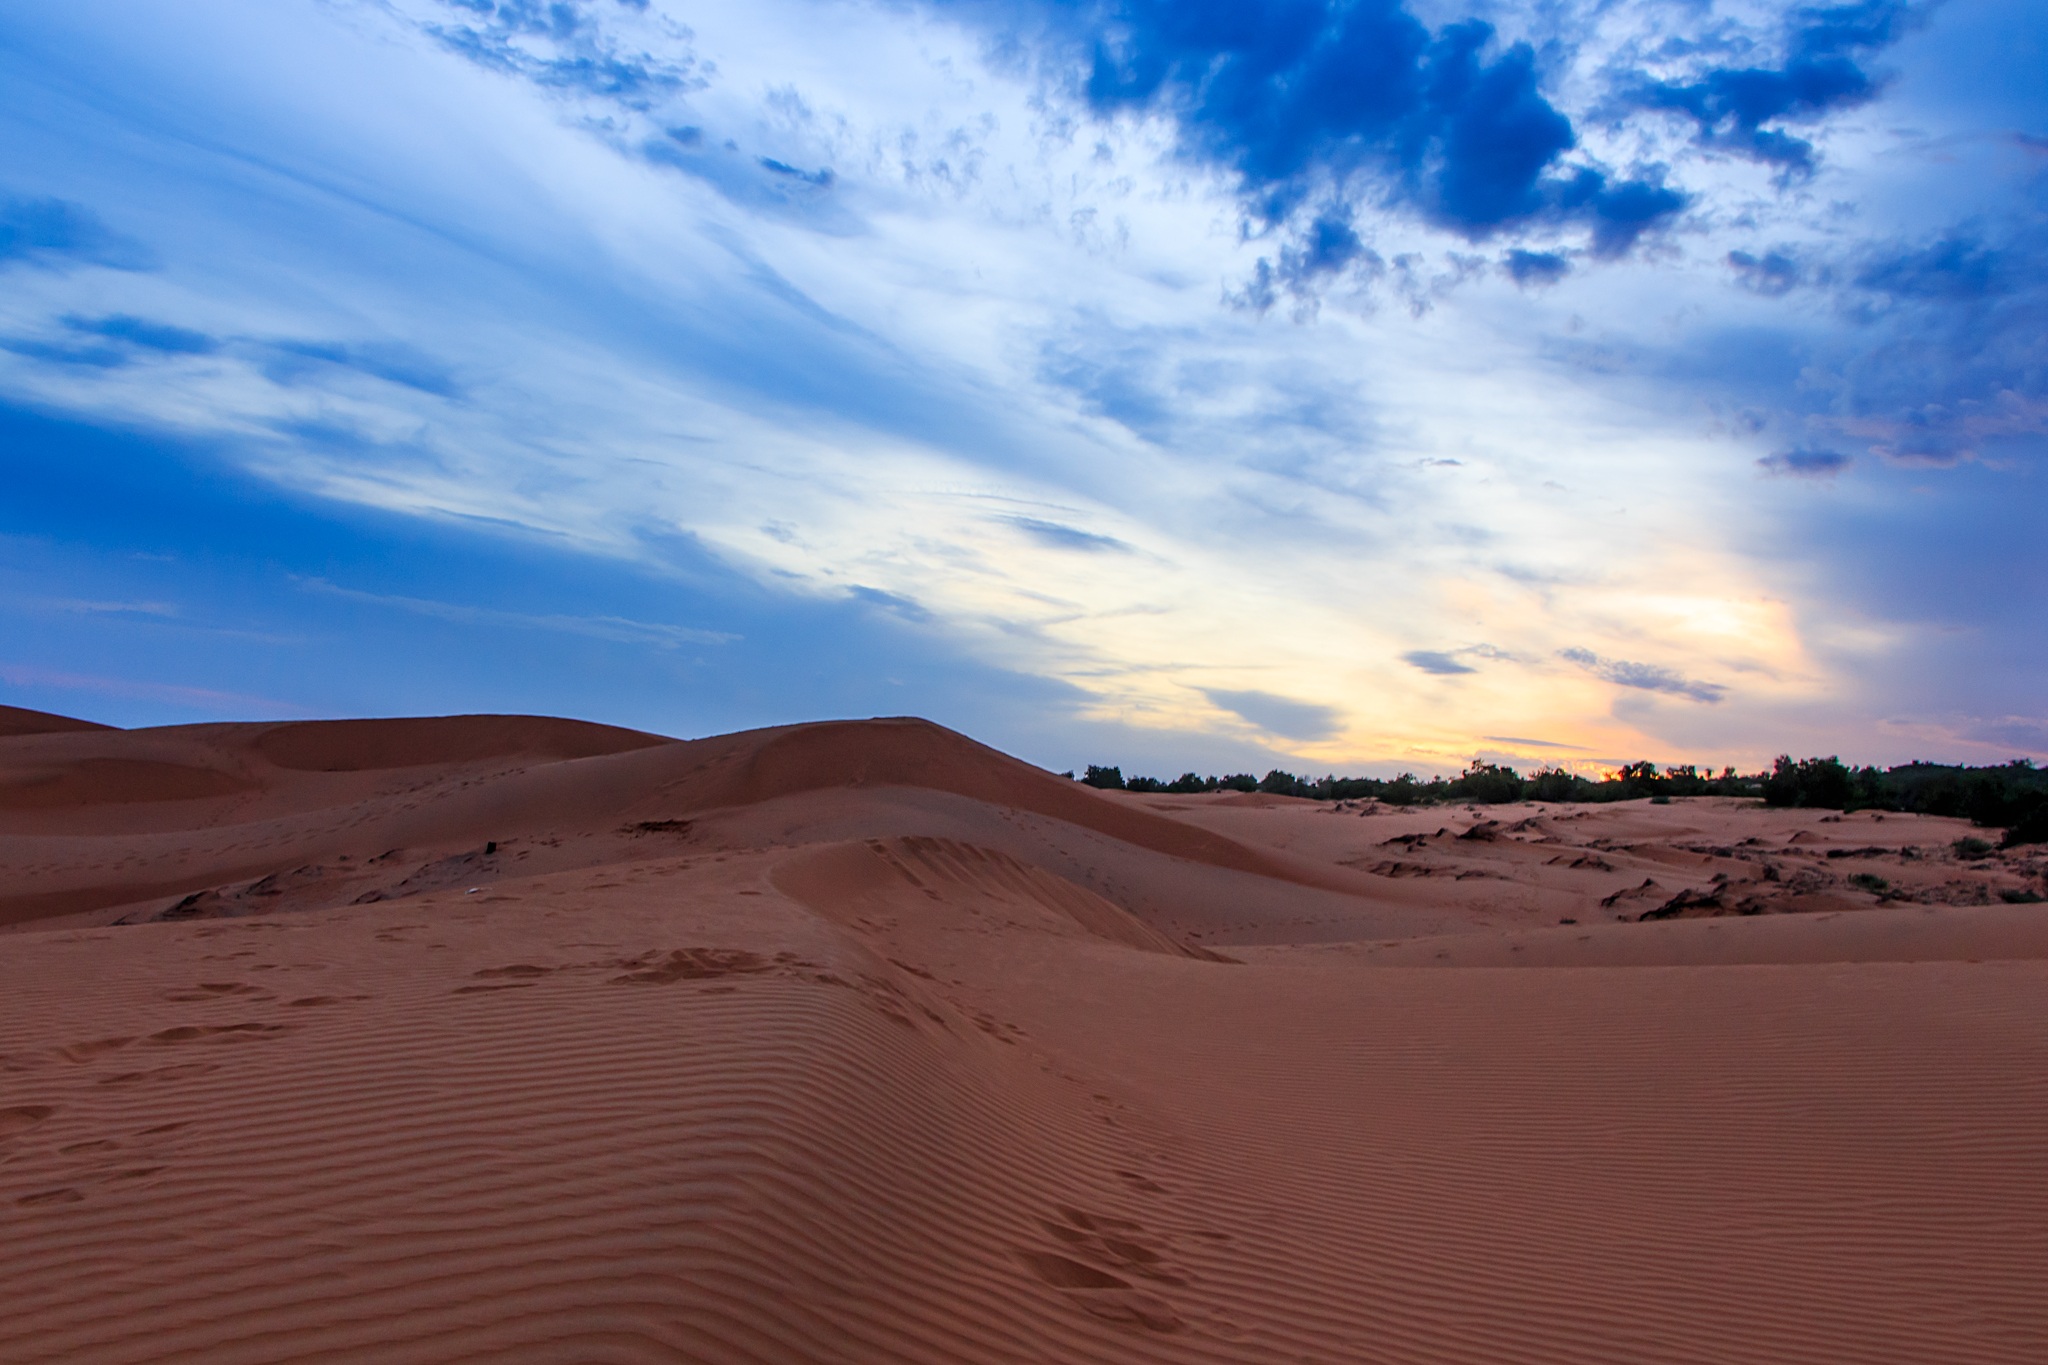
landscape, sand, desert, dune, fly, male, material, plain, write, grassland, plateau, habitat, ne, sahara, throat, landform, erg, the nose, the hill, the average, pros, natural environment, geographical feature, aeolian landform